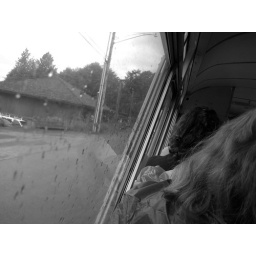
Taken in artsy black and white, using the ever so novel black and white mode of my camera.